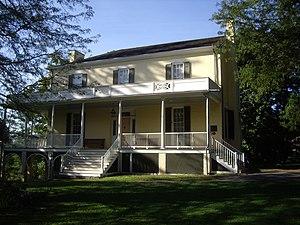
Thomas Cole, né le 1ᵉʳ février 1801 à Bolton, Angleterre et mort le 11 février 1848 à Catskill, État de New York, est un artiste américain du XIXᵉ siècle. Il est considéré comme le fondateur de la Hudson River School, école de peinture qui s'épanouit aux États-Unis dans la seconde moitié du XIXᵉ siècle. Les œuvres de Cole et ses amis se caractérisent par leur rendu réaliste et minutieux des paysages américains, notamment des régions sauvages, et témoignent à la fois de l'influence du romantisme et du naturalisme.